Moctezuma II

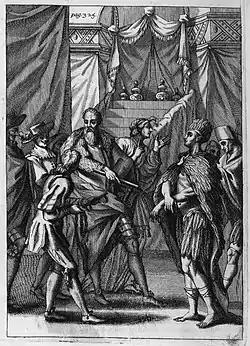
Moctezuma captured and imprisoned by Cortés

One of the most famous among these projects was the "" (House of Birds), a zoo which had multiple sorts of animals, mainly avian species, but also contained several predatory animals in their section. These animals were taken care of by servants who cleaned their environments, fed them, and offered them care according to their species. The species of birds held within the zoo were widely varied, holding animals like quetzals, eagles, true parrots, and others, and also included water species like roseate spoonbills and various others that had their pond.